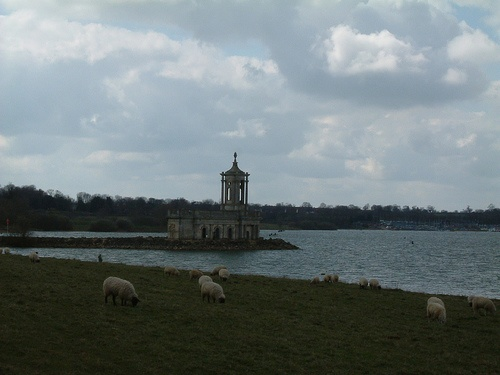
a group of sheep are grazing along the grass by the lake
There are some animals in the grass next to a body of water
Sheep eating grass on the shore of the water
Several sheep eat grass in a field with a steeple in the background.
Several sheep graze on grass beside a lake.